A Blonde Woman

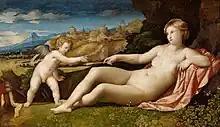
"Venus and Cupid in a Landscape",

By comparing Palma's treatment of the girl's coiffure with similar styles in pictures by contemporary Venetian artists, such as Lorenzo Lotto, the picture has been dated to about 1520. Richter (1910) thinks the picture representative of Palma's work during the previous decade, from 1510 to 1520, and allied in composition with the "beautiful " now preserved in the Gallery of Vienna. The work has been compared to Palma's "Sibyl", which is also dated to the 1520s. In Palma's "Venus and Cupid in a Landscape", dated by the Fitzwilliam Museum to about 1523 or 1524, Venus has the same dimpled chin, and other facial features, as the girl in this painting.